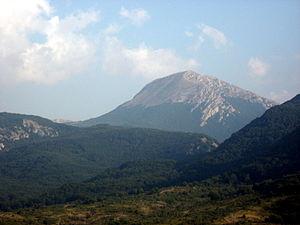
Le mont Pollino est une montagne de la chaîne des Apennins culminant à 2 248 m d'altitude entre la Basilicate et la Calabre.
Le parc national du Pollino est le plus grand parc national d'Italie avec une superficie de près de 2 000 km².